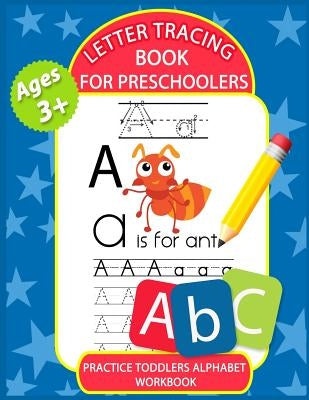
Letter Tracing Book for Preschoolers: Letter Tracing Books for Kids Ages 3-5, Kindergarten, Toddlers, Preschool, Letter Tracing Practice Workbook Alph
THE BEST GIFT IDEA LETTER TRACING BOOK FOR PRESCHOOLERS ON SALE FOR A LIMITED TIME! This Letter Tracing Book for Preschoolers: Letter Tracing Books for Kids Ages 3-5, Kindergarten, Toddlers, Preschool, Letter Tracing Practice Workbook Alphabet is perfect for kids of all ages who want to learn letters of the alphabet and improve their handwriting skills. Essential writing letter practice for preschool and kindergarten. This Letter Tracing Book for Preschoolers workbook is designed to help your child to discover the alphabet from A to Z. Give your child all the practice they will need for writing! With this book, your child will be learning every letter, tracing letters, and even writing them on their own! Beautiful Pages This book contains including: - Step-by-step: Your child will learn how to write letters one stroke at a time. These contain both uppercase and lowercase letters - Cute friendly pictures will help your child remembering all the letters of the alphabet - Easy to follow workbook for lots of letter tracing practice - Print handwriting practice to master essential writing skills - Letter Tracing Book for Preschoolers and kindergarten Display Your Artwork Large format: 8.5x11 inches Now on Sale Regular Price: $9.99 - SAVE $6.99 (60% OFF) - Limited Time Only! Makes the Perfect Gift Surprise that special someone in your life and make them smile Buy two copies and enjoy together This Book "Letter Tracing Book for Preschoolers" is a great way for children ages 3 and up to learn the letters of the alphabet and practice skills. Your child will love! Buy Now, Start and Enjoy Scroll to the top of the page and click the Buy Button This Book is ideal for: letter tracing book for preschoolers, letter tracing for preschoolers, letter tracing books for kids ages 3-5, letter tracing workbook, letter tracing for preschool, letter tracing practice, letter tracing book for kids, letter tracing book for kindergarten, letter tracing kindergarten, letter trace books for toddlers Author: The Coloring Book Art Design Studio Publisher: Createspace Independent Publishing Platform Published: 08/07/2018 Pages: 34 Binding Type: Paperback Weight: 0.23lbs Size: 11.00h x 8.50w x 0.07d ISBN13: 9781724919045 ISBN10: 1724919040 BISAC Categories: - Sports & Recreation | Racket Sports | General This title is not returnable
Brand: Createspace Independent Publishing Platform
Category: Office Supplies > Office Equipment > Typewriters